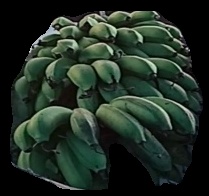
Variety: rasbale
Grade: grade2